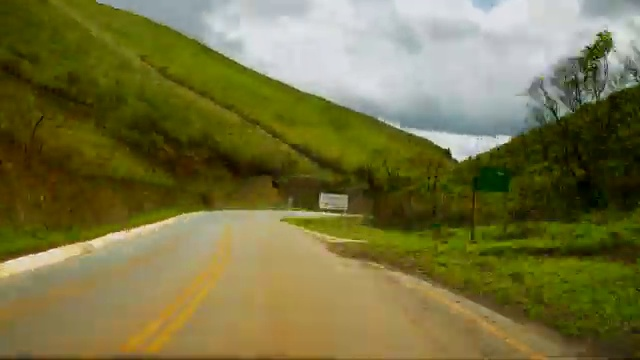
Fire: no
Smoke: no